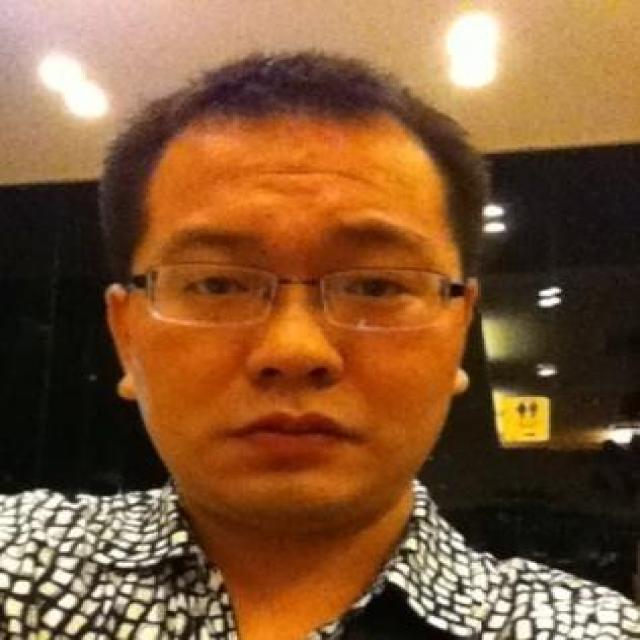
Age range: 21-44